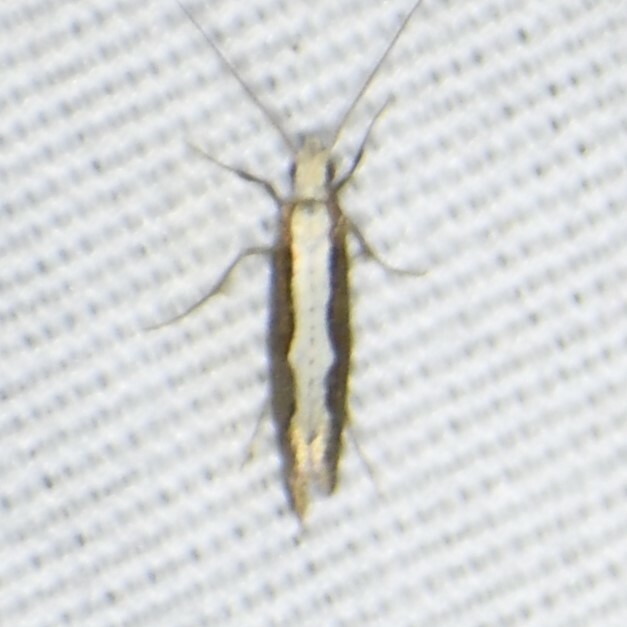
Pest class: diamondback_moth